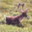
Label: deer